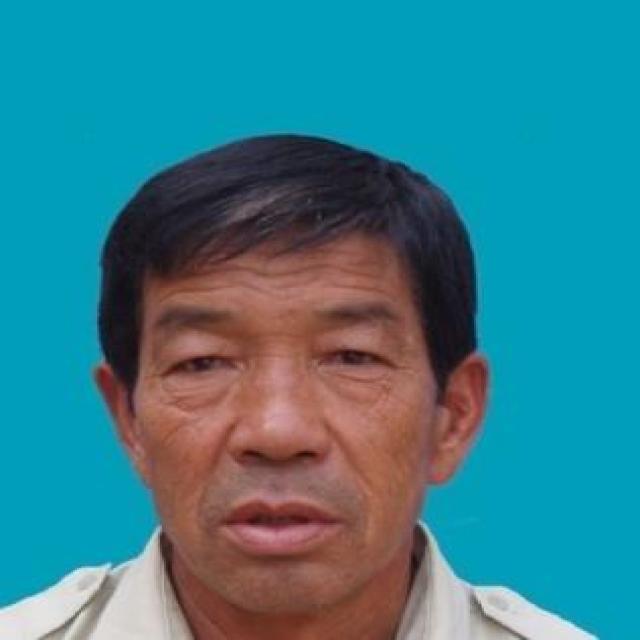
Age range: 45-64